Ravoyi Chandamama

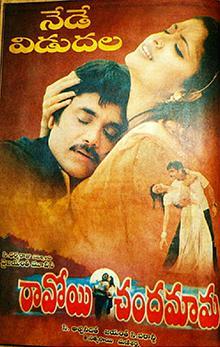
Theatrical release poster

Raavoyi Chandamama is a 1999 Indian Telugu-language romance film directed by Jayanth C. Paranjee. It stars Nagarjuna, Jagapathi Babu, Anjala Zhaveri, Keerthi Reddy, and the music was composed by Mani Sharma. The film was produced by C. Aswani Dutt under the Vyjayanthi Movies banner. The film's title is based on a song from "Missamma" (1955). "Raavoyi Chandamama" was not commercially successful.